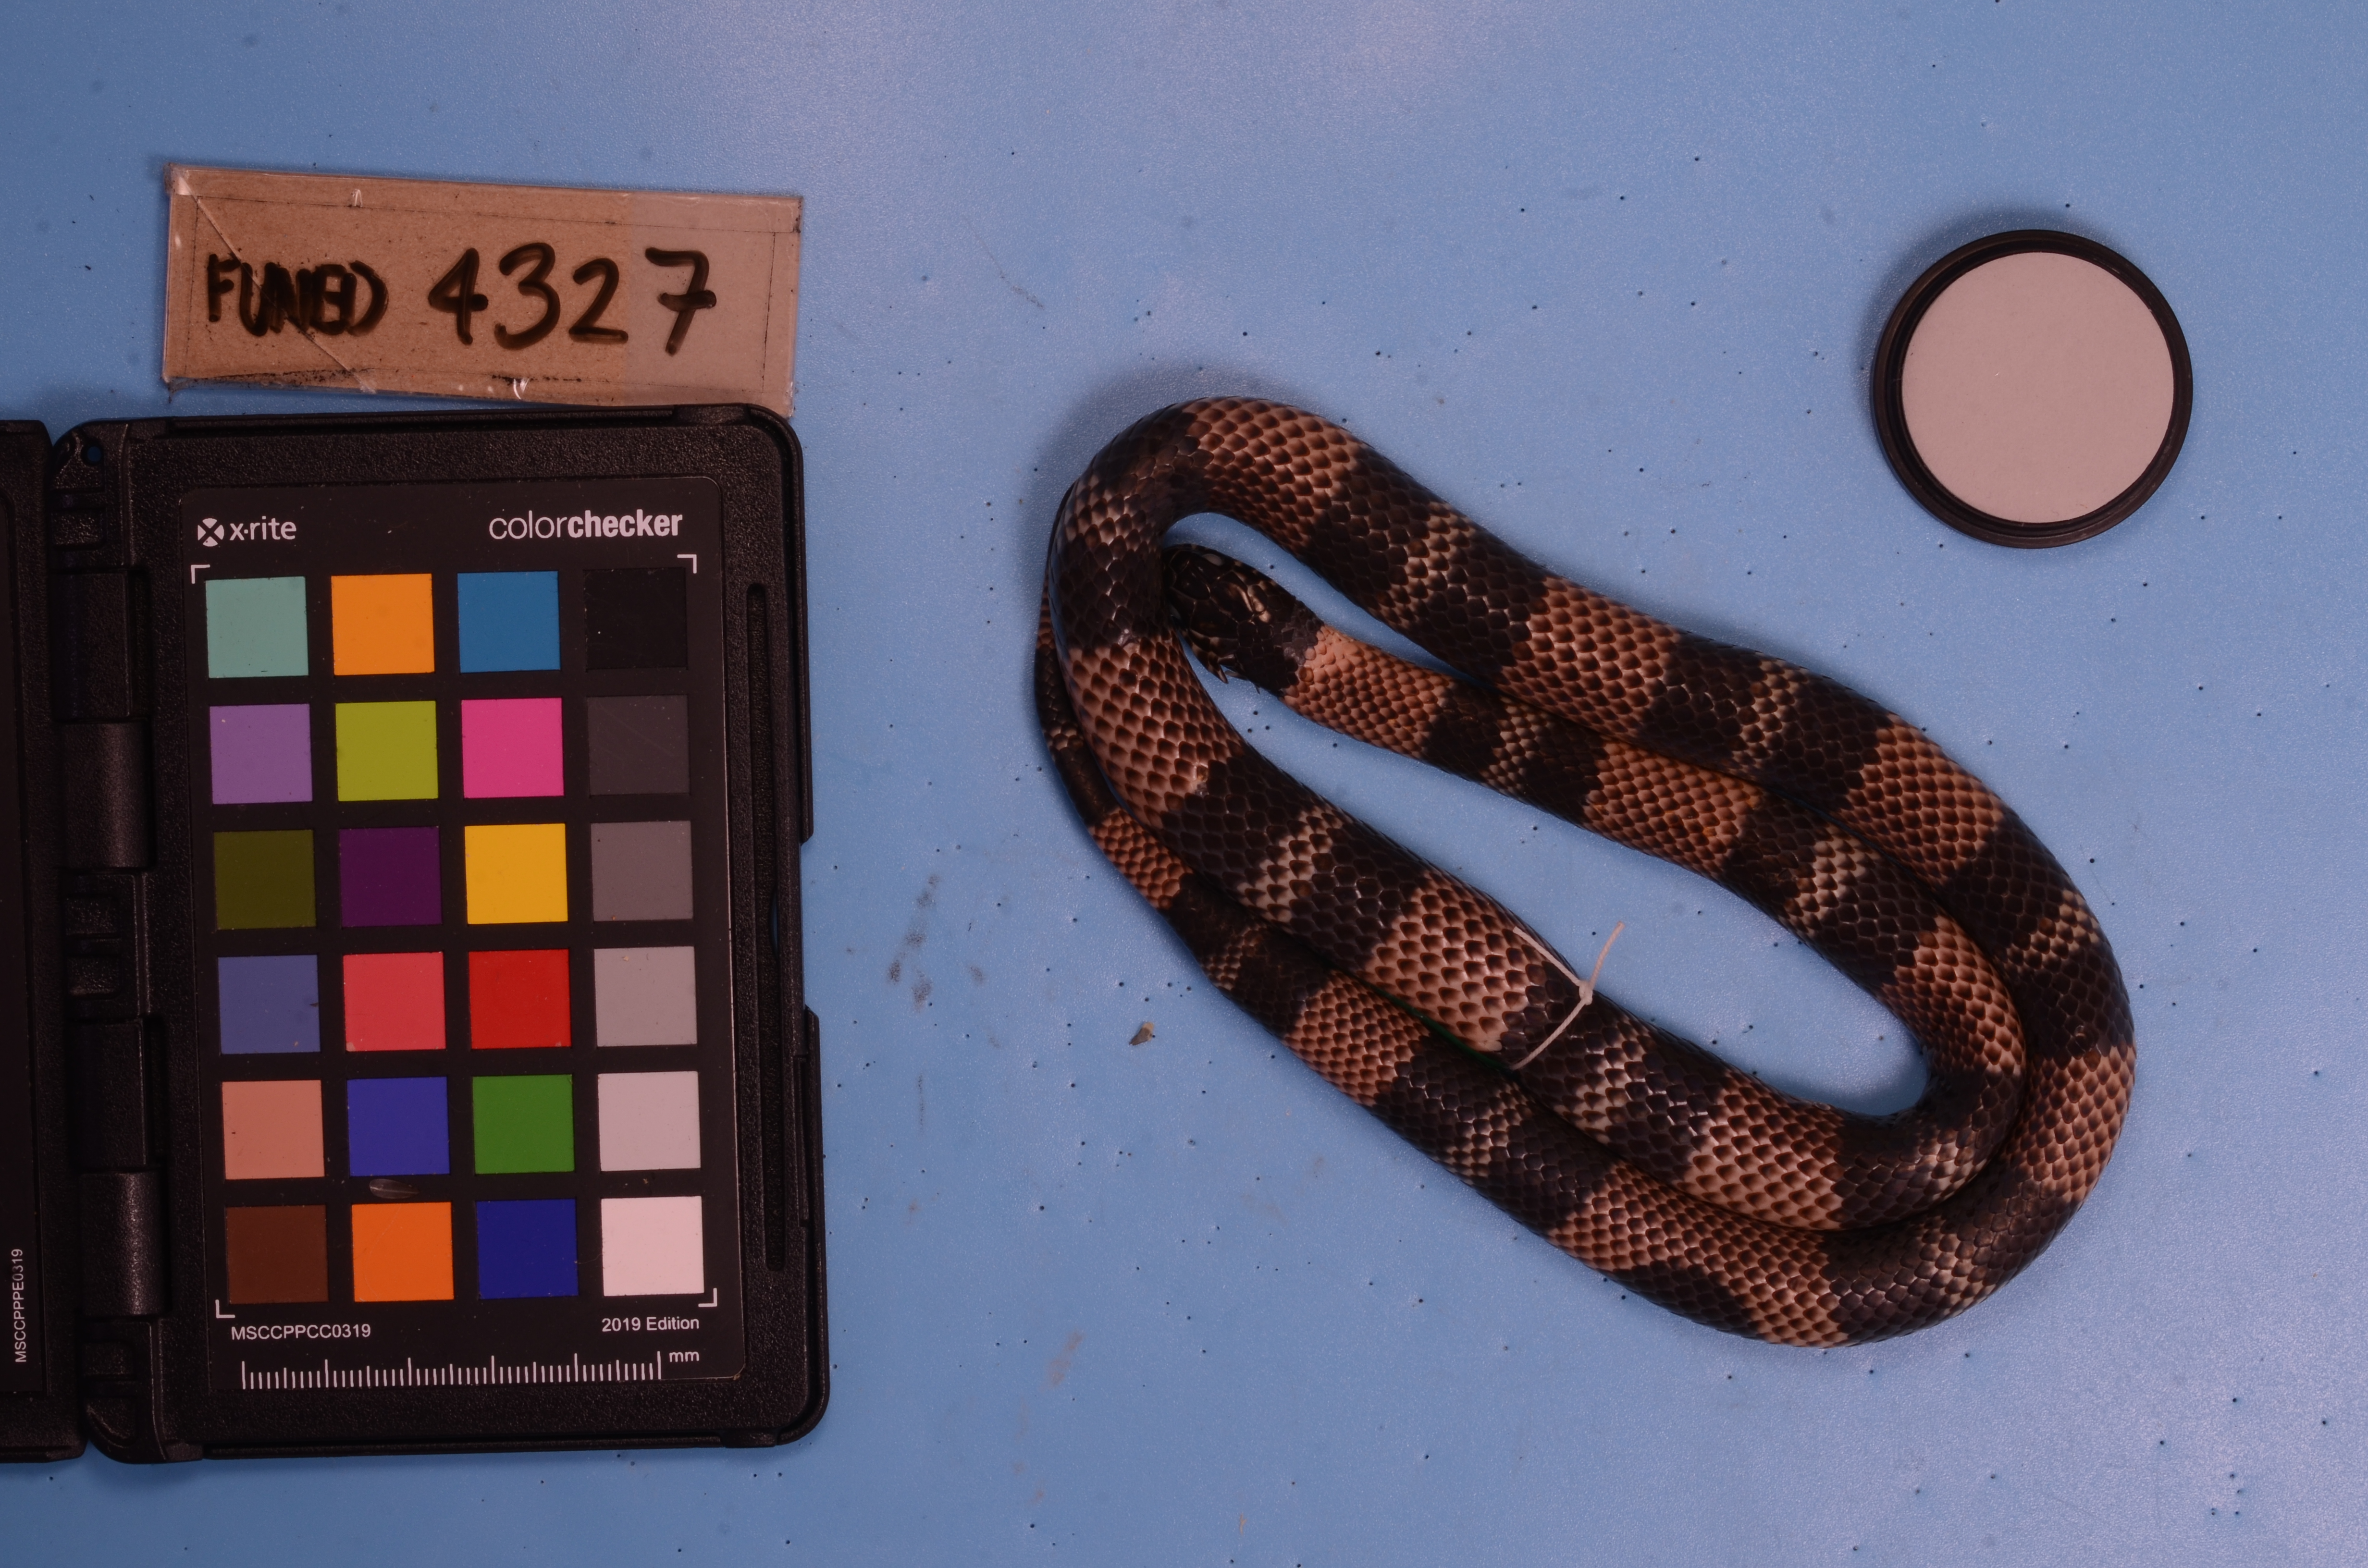
Species: Erythrolamprus aesculapii
View: dorsal
Mimicry status: mimic